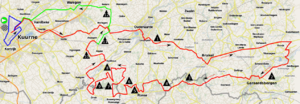
La 69ᵉ édition de Kuurne-Bruxelles-Kuurne a lieu le 26 février 2017. La course fait partie du calendrier UCI Europe Tour 2017 en catégorie 1.HC.
La 70ᵉ édition de Kuurne-Bruxelles-Kuurne a lieu le 25 février 2018. La course fait partie du calendrier UCI Europe Tour 2018 en catégorie 1.HC.